2009 Shelby 427

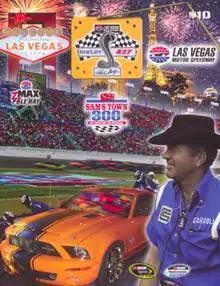
The program for the 2009 Shelby 427, featuring Carroll Shelby. The program cost $10.

The race title reflects the title sponsor, Carroll Shelby International, which has its home base at Las Vegas Motor Speedway, and the Shelby Cobra 427, which is made in Nevada. The race had previously been in length, but had an extra added into the race, making for an additional 18 laps. The race would return to 400.5 miles the following year and has ran at the same scheduled distance since.